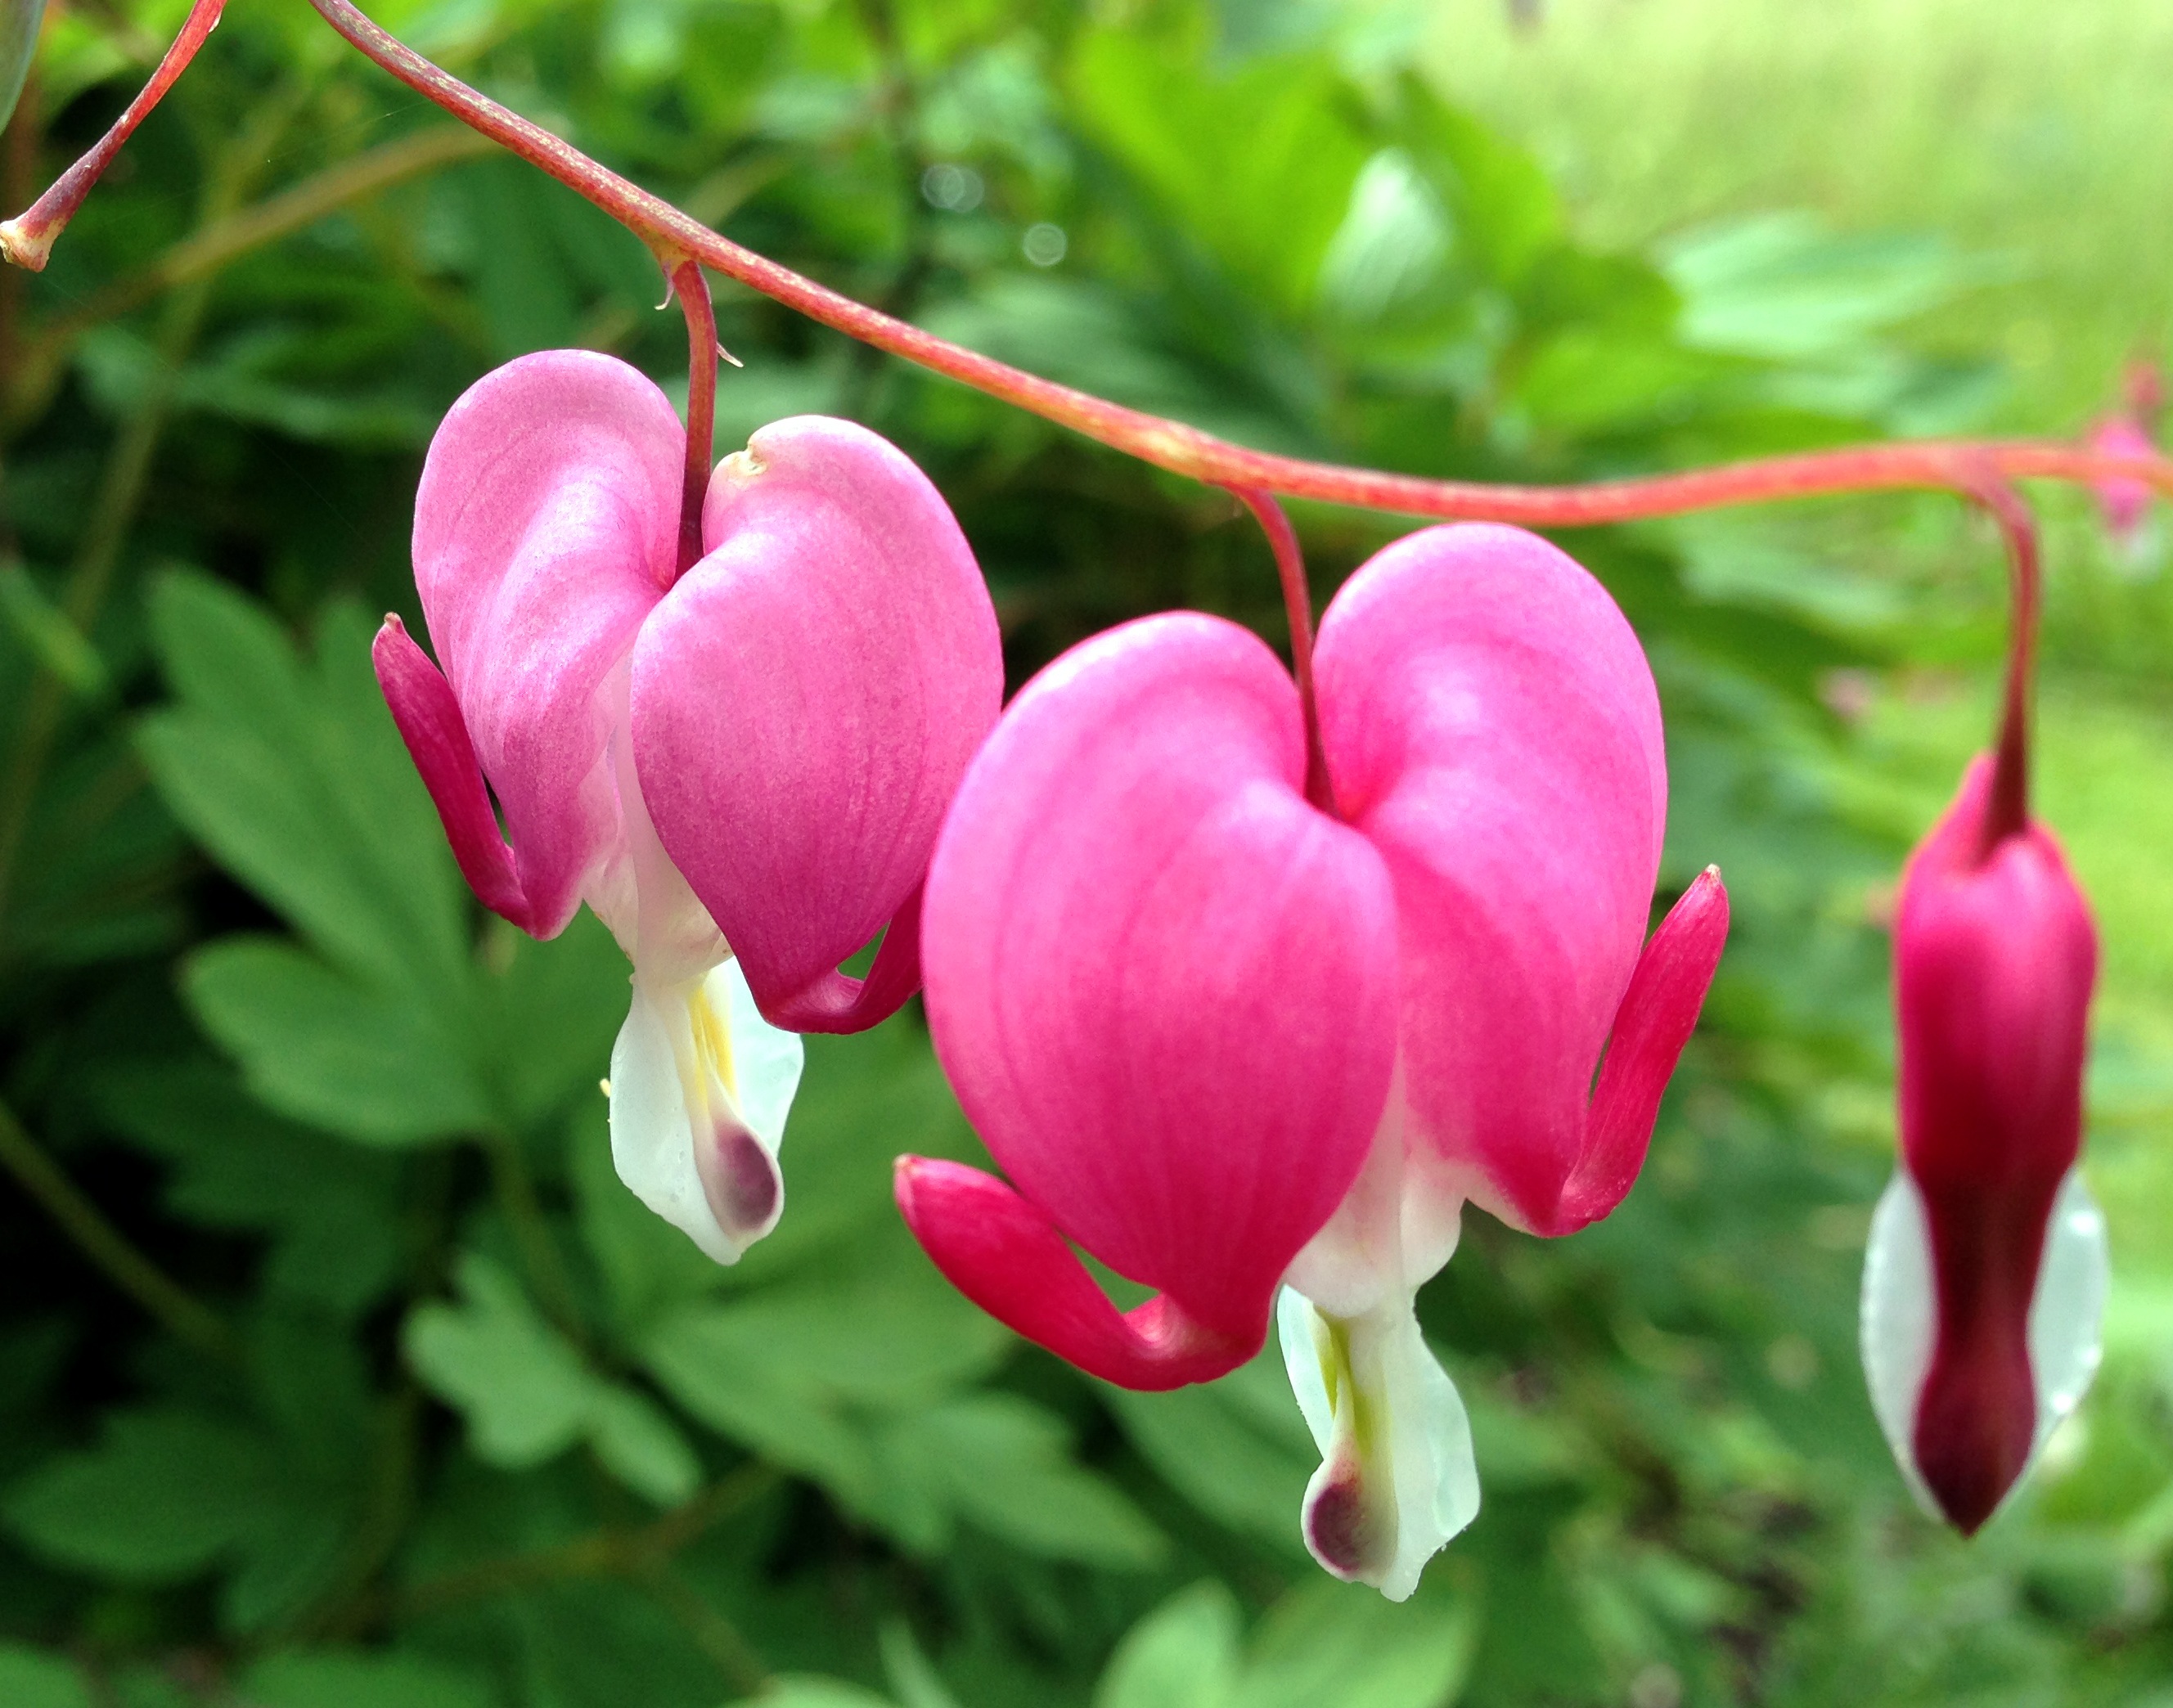
blossom, plant, flower, petal, bloom, heart, produce, botany, pink, flora, wildflower, shrub, macro photography, flowering plant, flower pink, bleeding heart, watery heart, flaming heart, land plant, traenendes